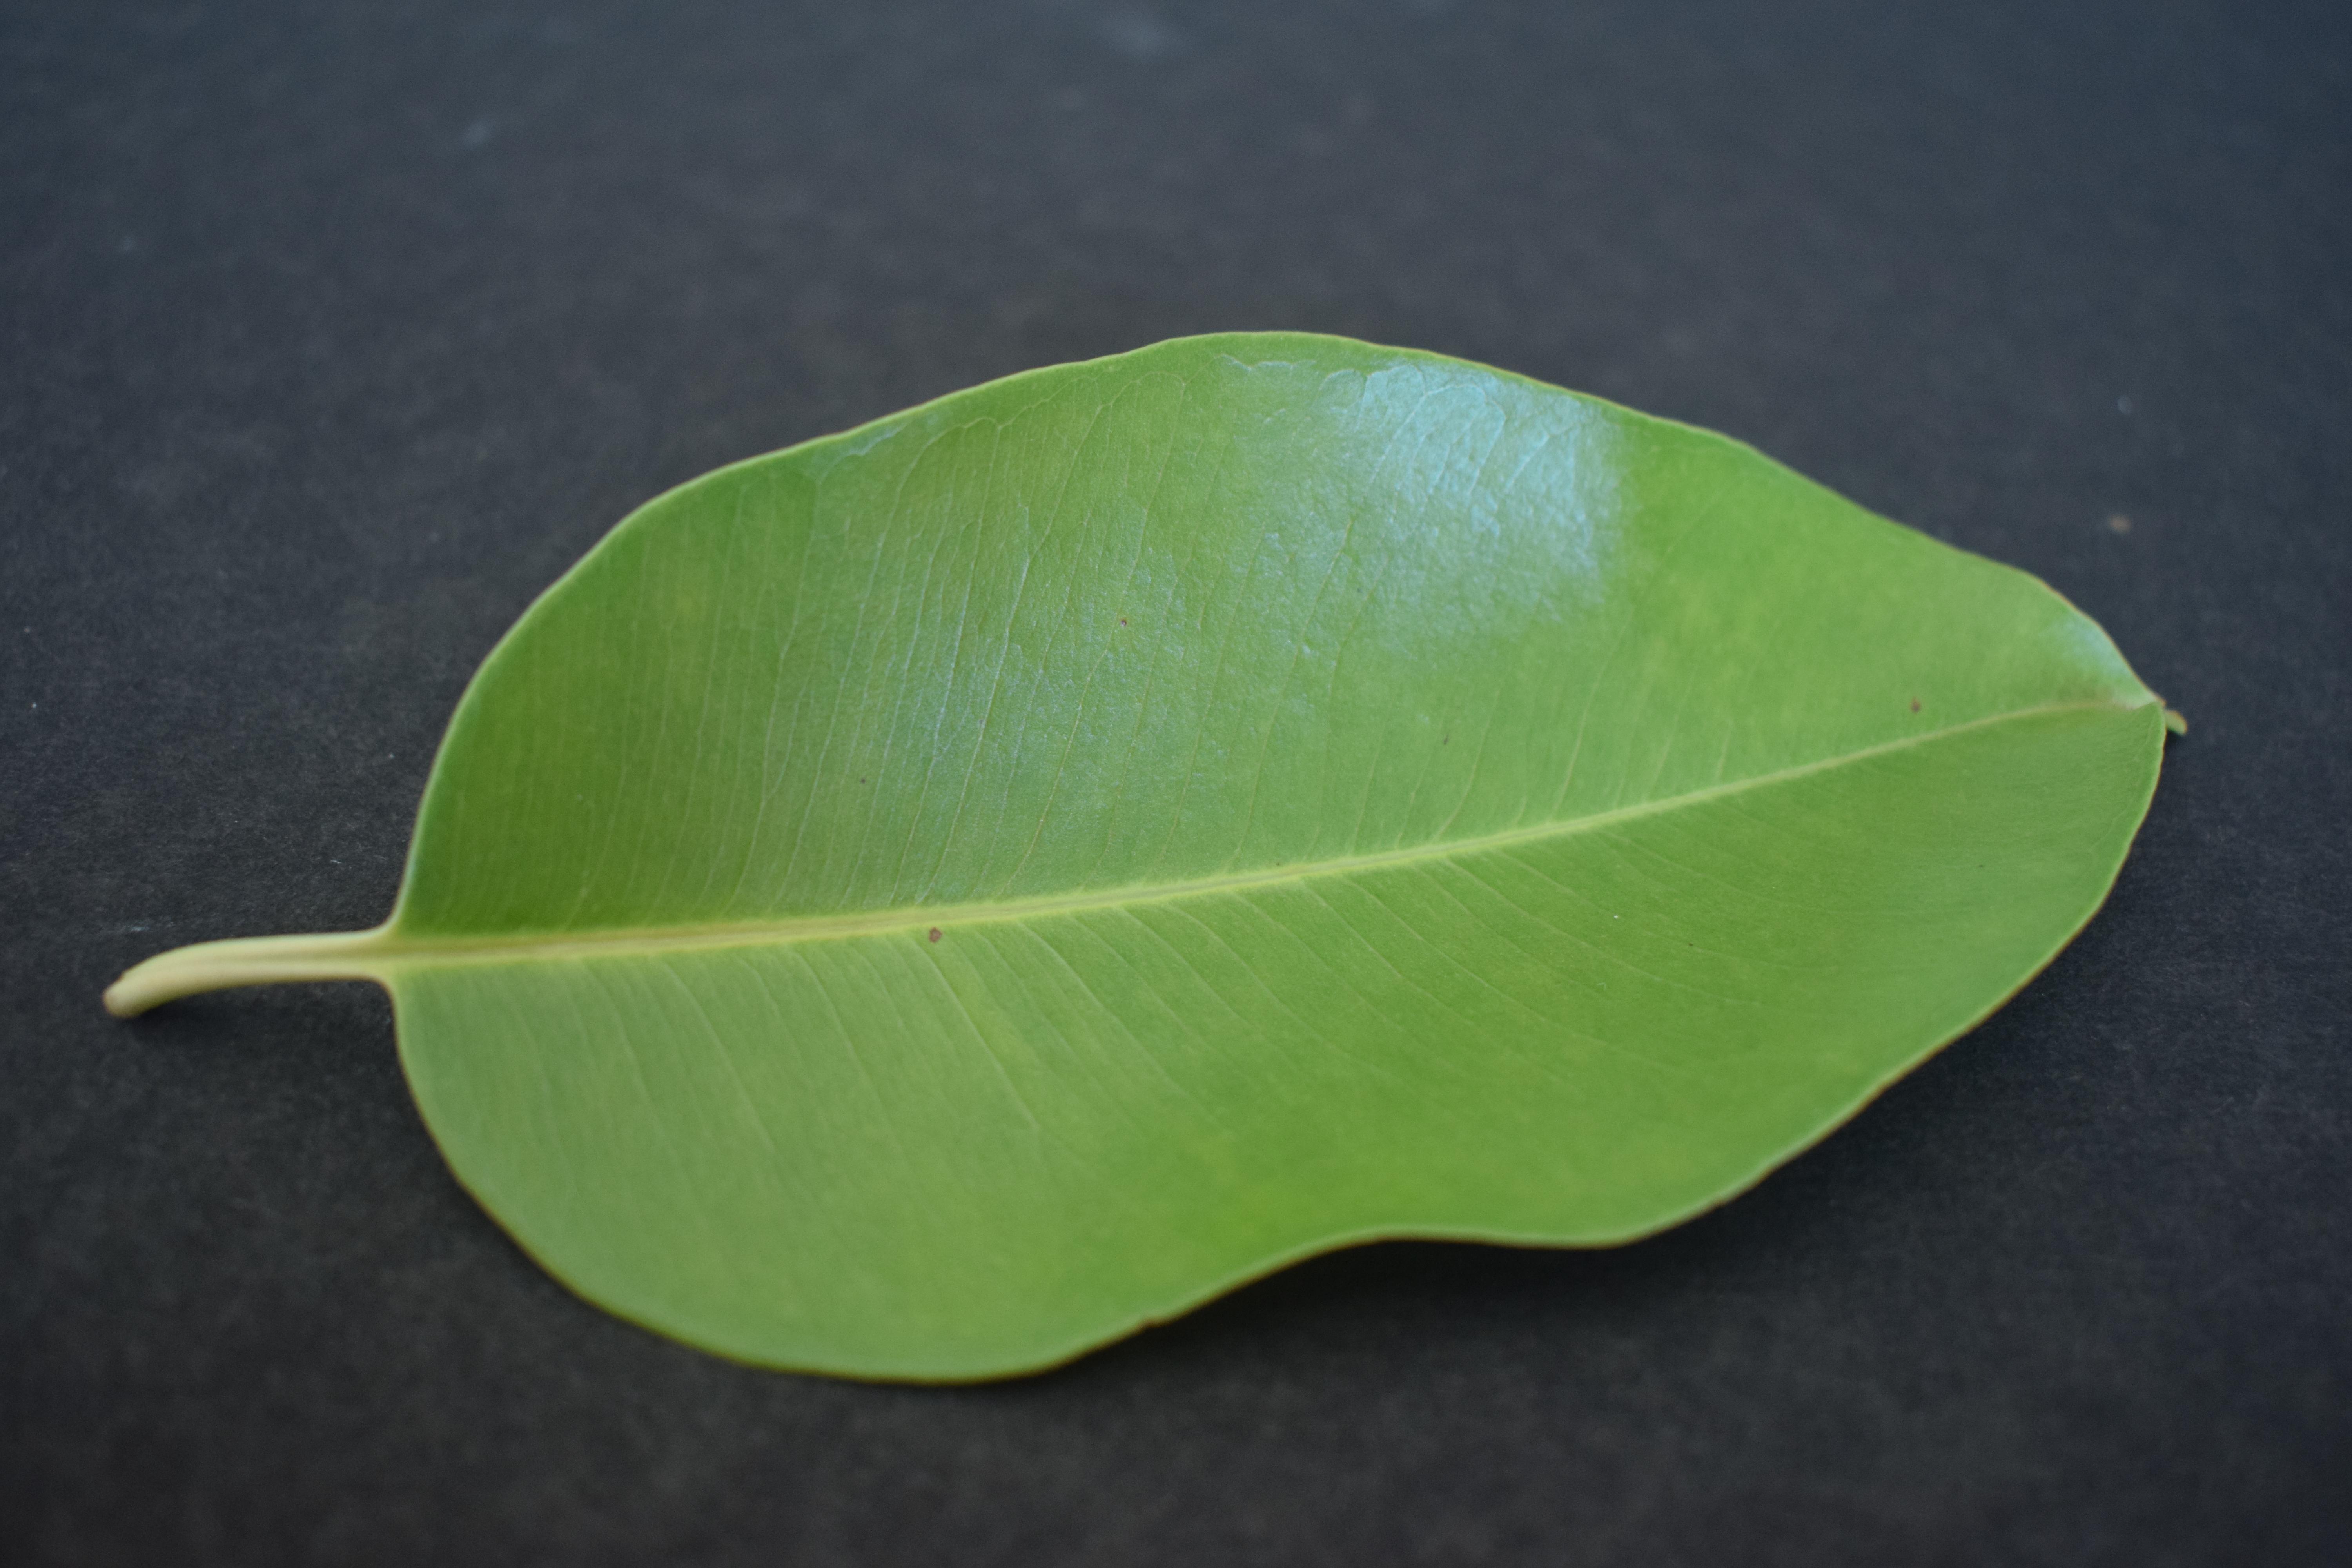
Plant species: Jamun